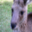
Label: kangaroo